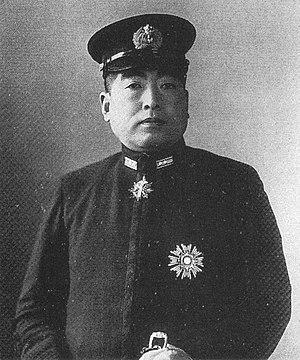
Masami Kobayashi est un amiral de la marine impériale japonaise pendant la Seconde Guerre mondiale. Son nom était parfois mal orthographié par des sources contemporaines de la marine américaine, mentionnant parfois les noms « Marasmi Kobayashi » ou « Marashi Kobayashi ». Il fut un fervent partisan de la faction du traité au sein de la marine impériale japonaise.